Carob

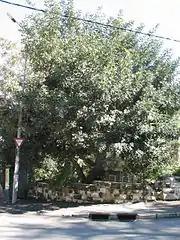
Carob tree in Jerusalem

The pulp of a carob pod is about 48–56% sugars and 18% cellulose and hemicellulose. Some differences in sugar (sucrose) content are seen between wild and cultivated carob trees: ~531 g/kg dry weight in cultivated varieties and ~437 g/kg in wild varieties. Fructose and glucose levels do not differ between cultivated and wild carob. The embryo (20–25% of seed weight) is rich in proteins (50%). The testa, or seed coat (30–33% of seed weight), contains cellulose, lignins, and tannins.